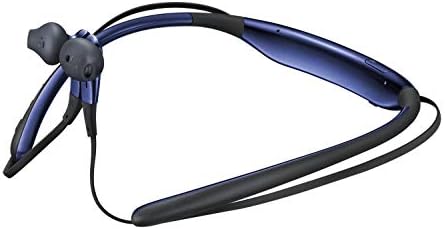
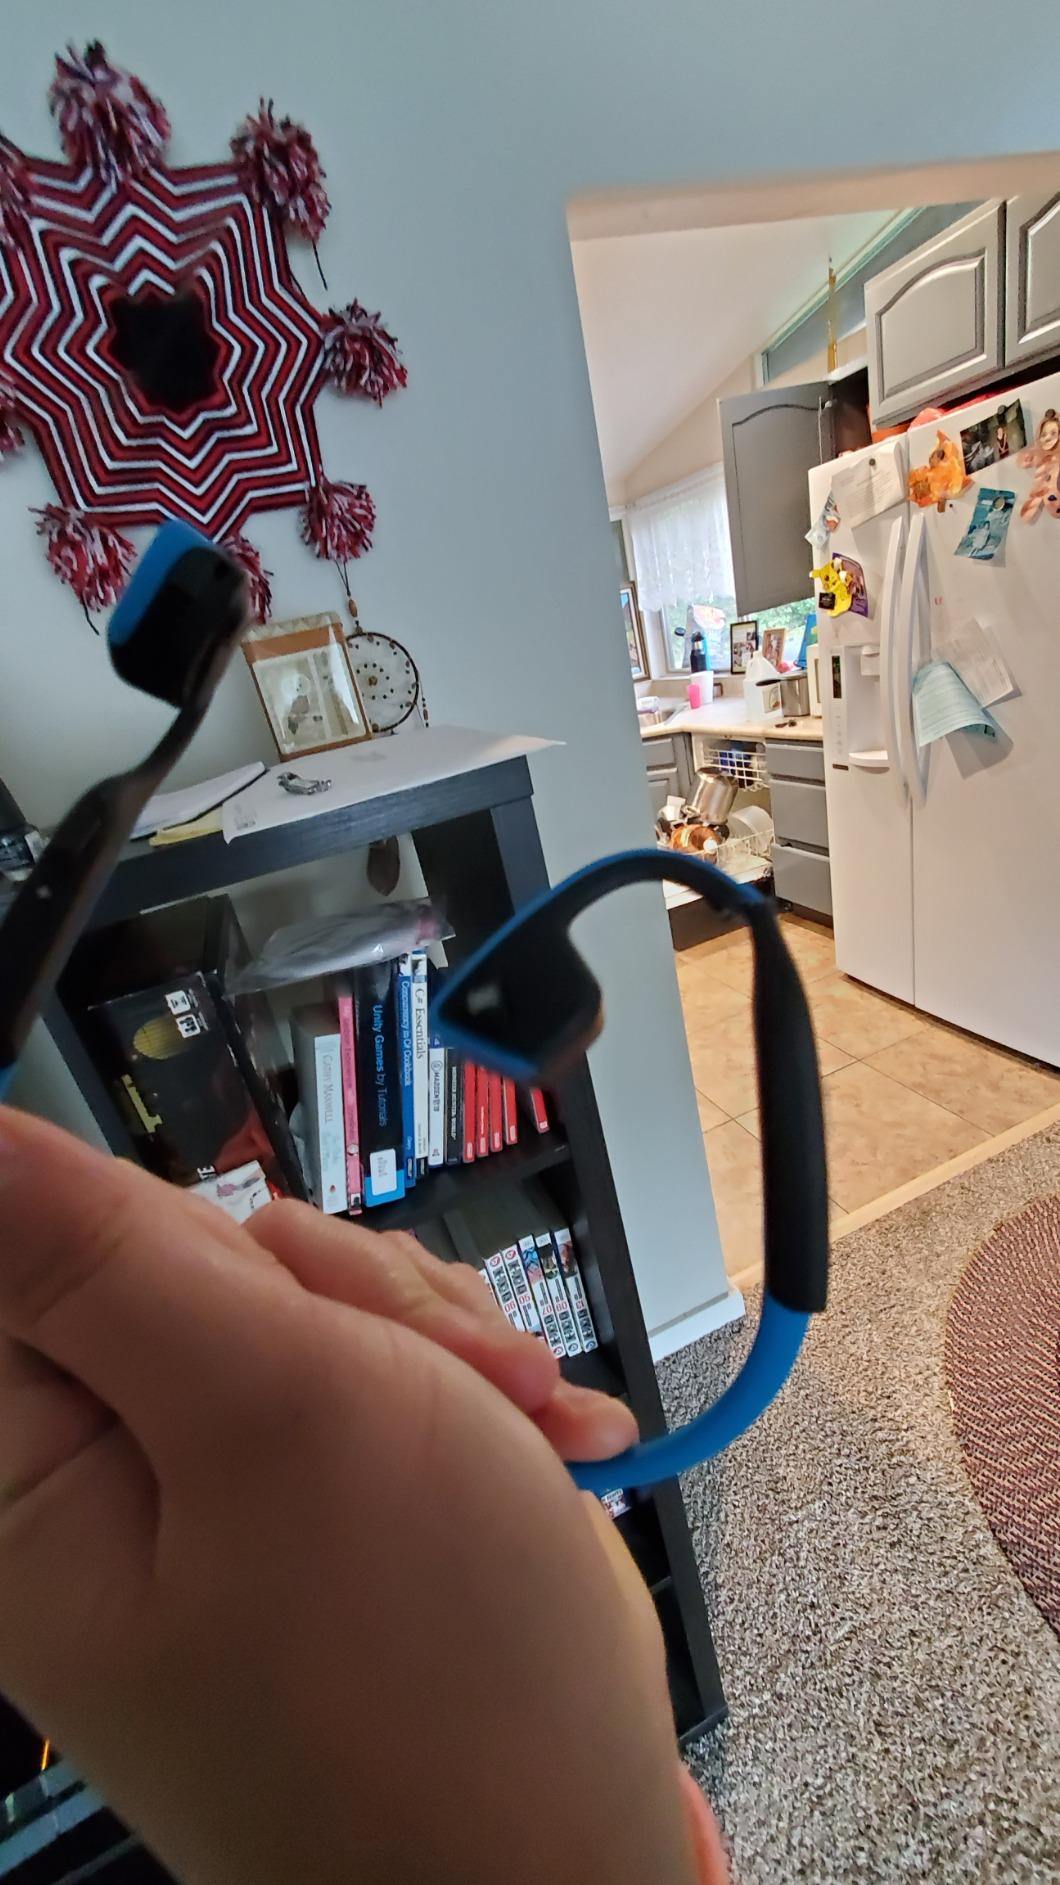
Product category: headphones
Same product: no